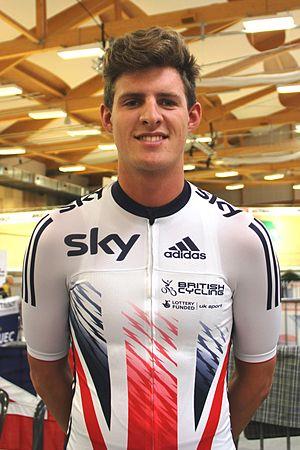
Christopher "Chris" Latham est un coureur cycliste britannique, membre de l'équipe Vitus Pro Cycling.